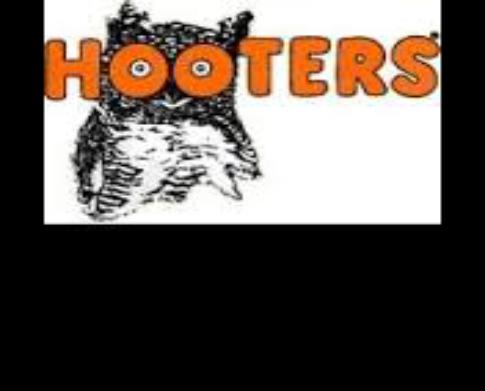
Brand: Hooters
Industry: Leisure